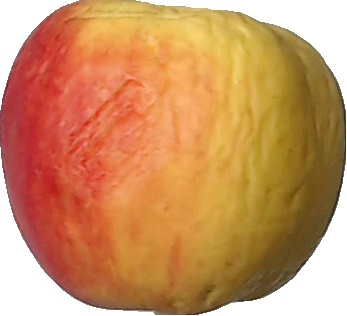
Label: apple_red_yellow_1